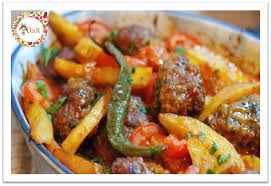
Yemek: izmir_kofte